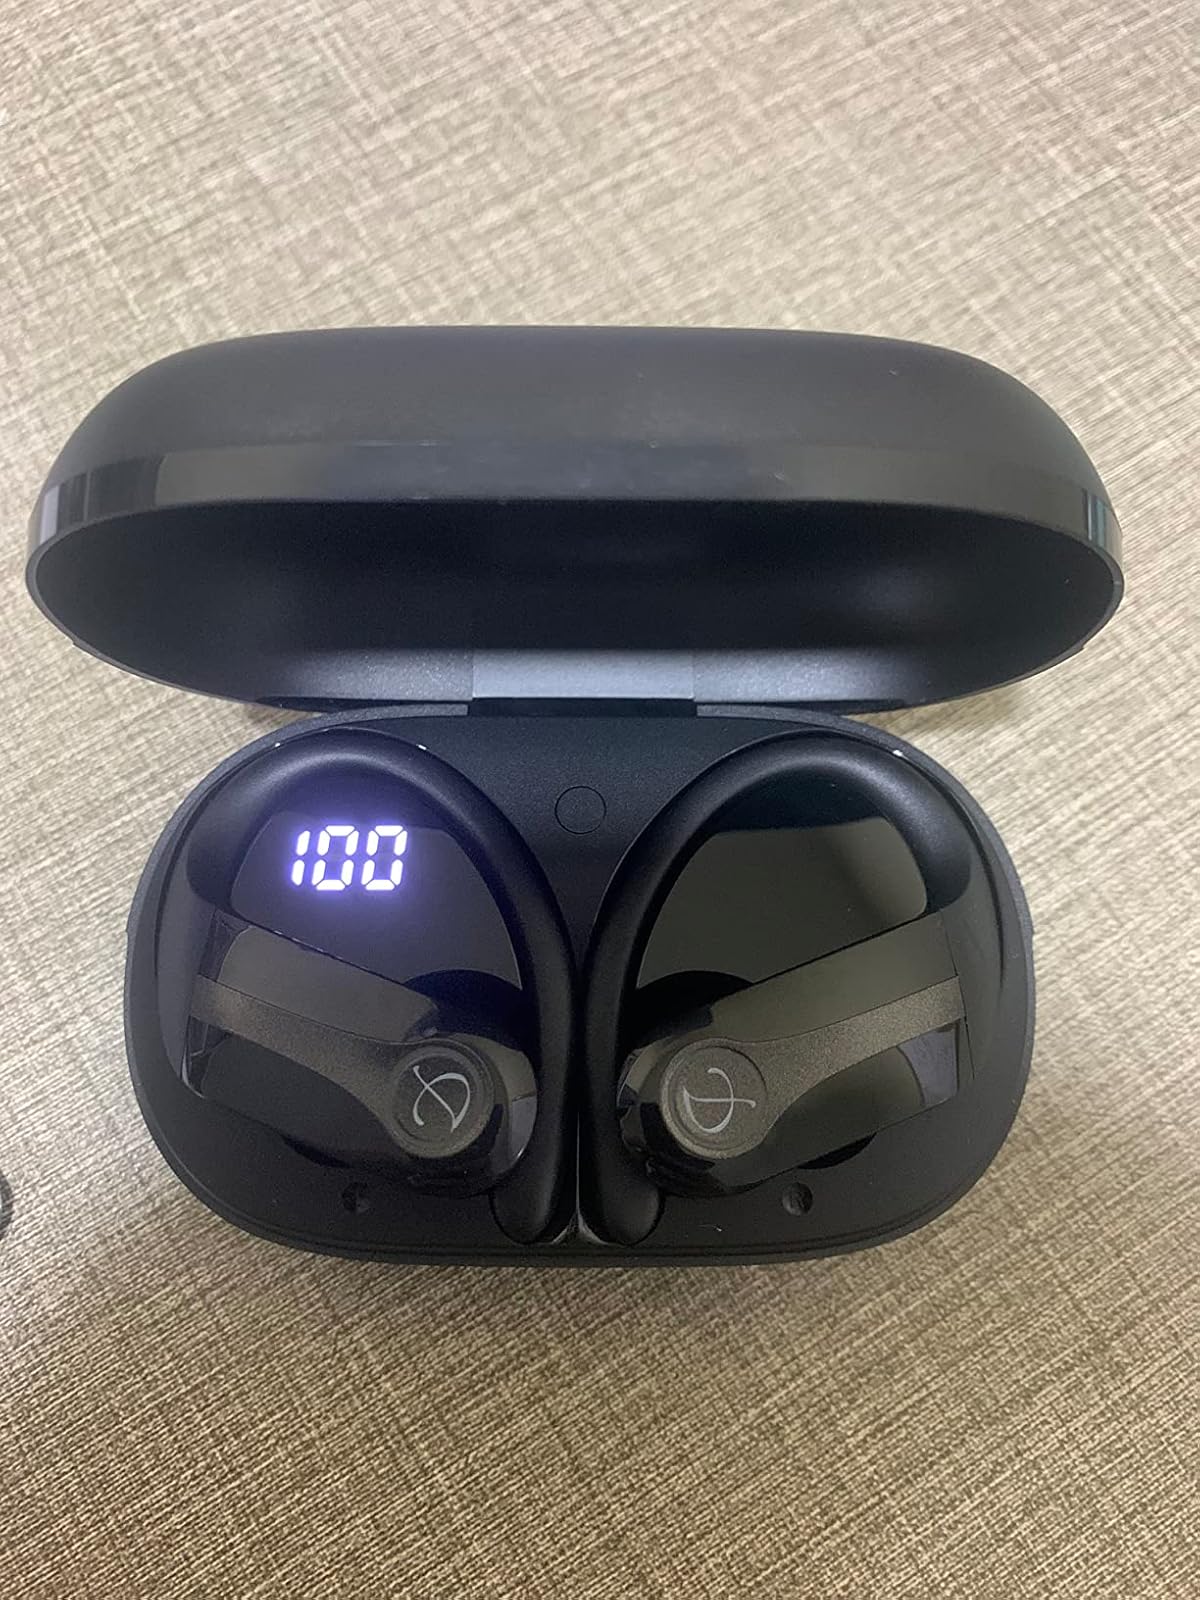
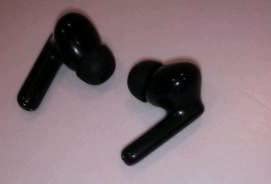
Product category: earbuds
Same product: no